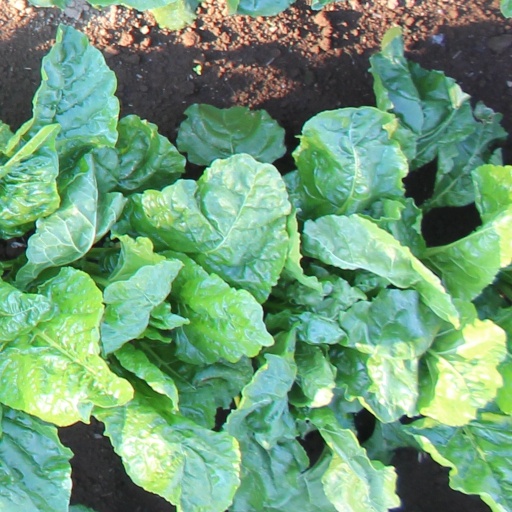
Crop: sugar beet